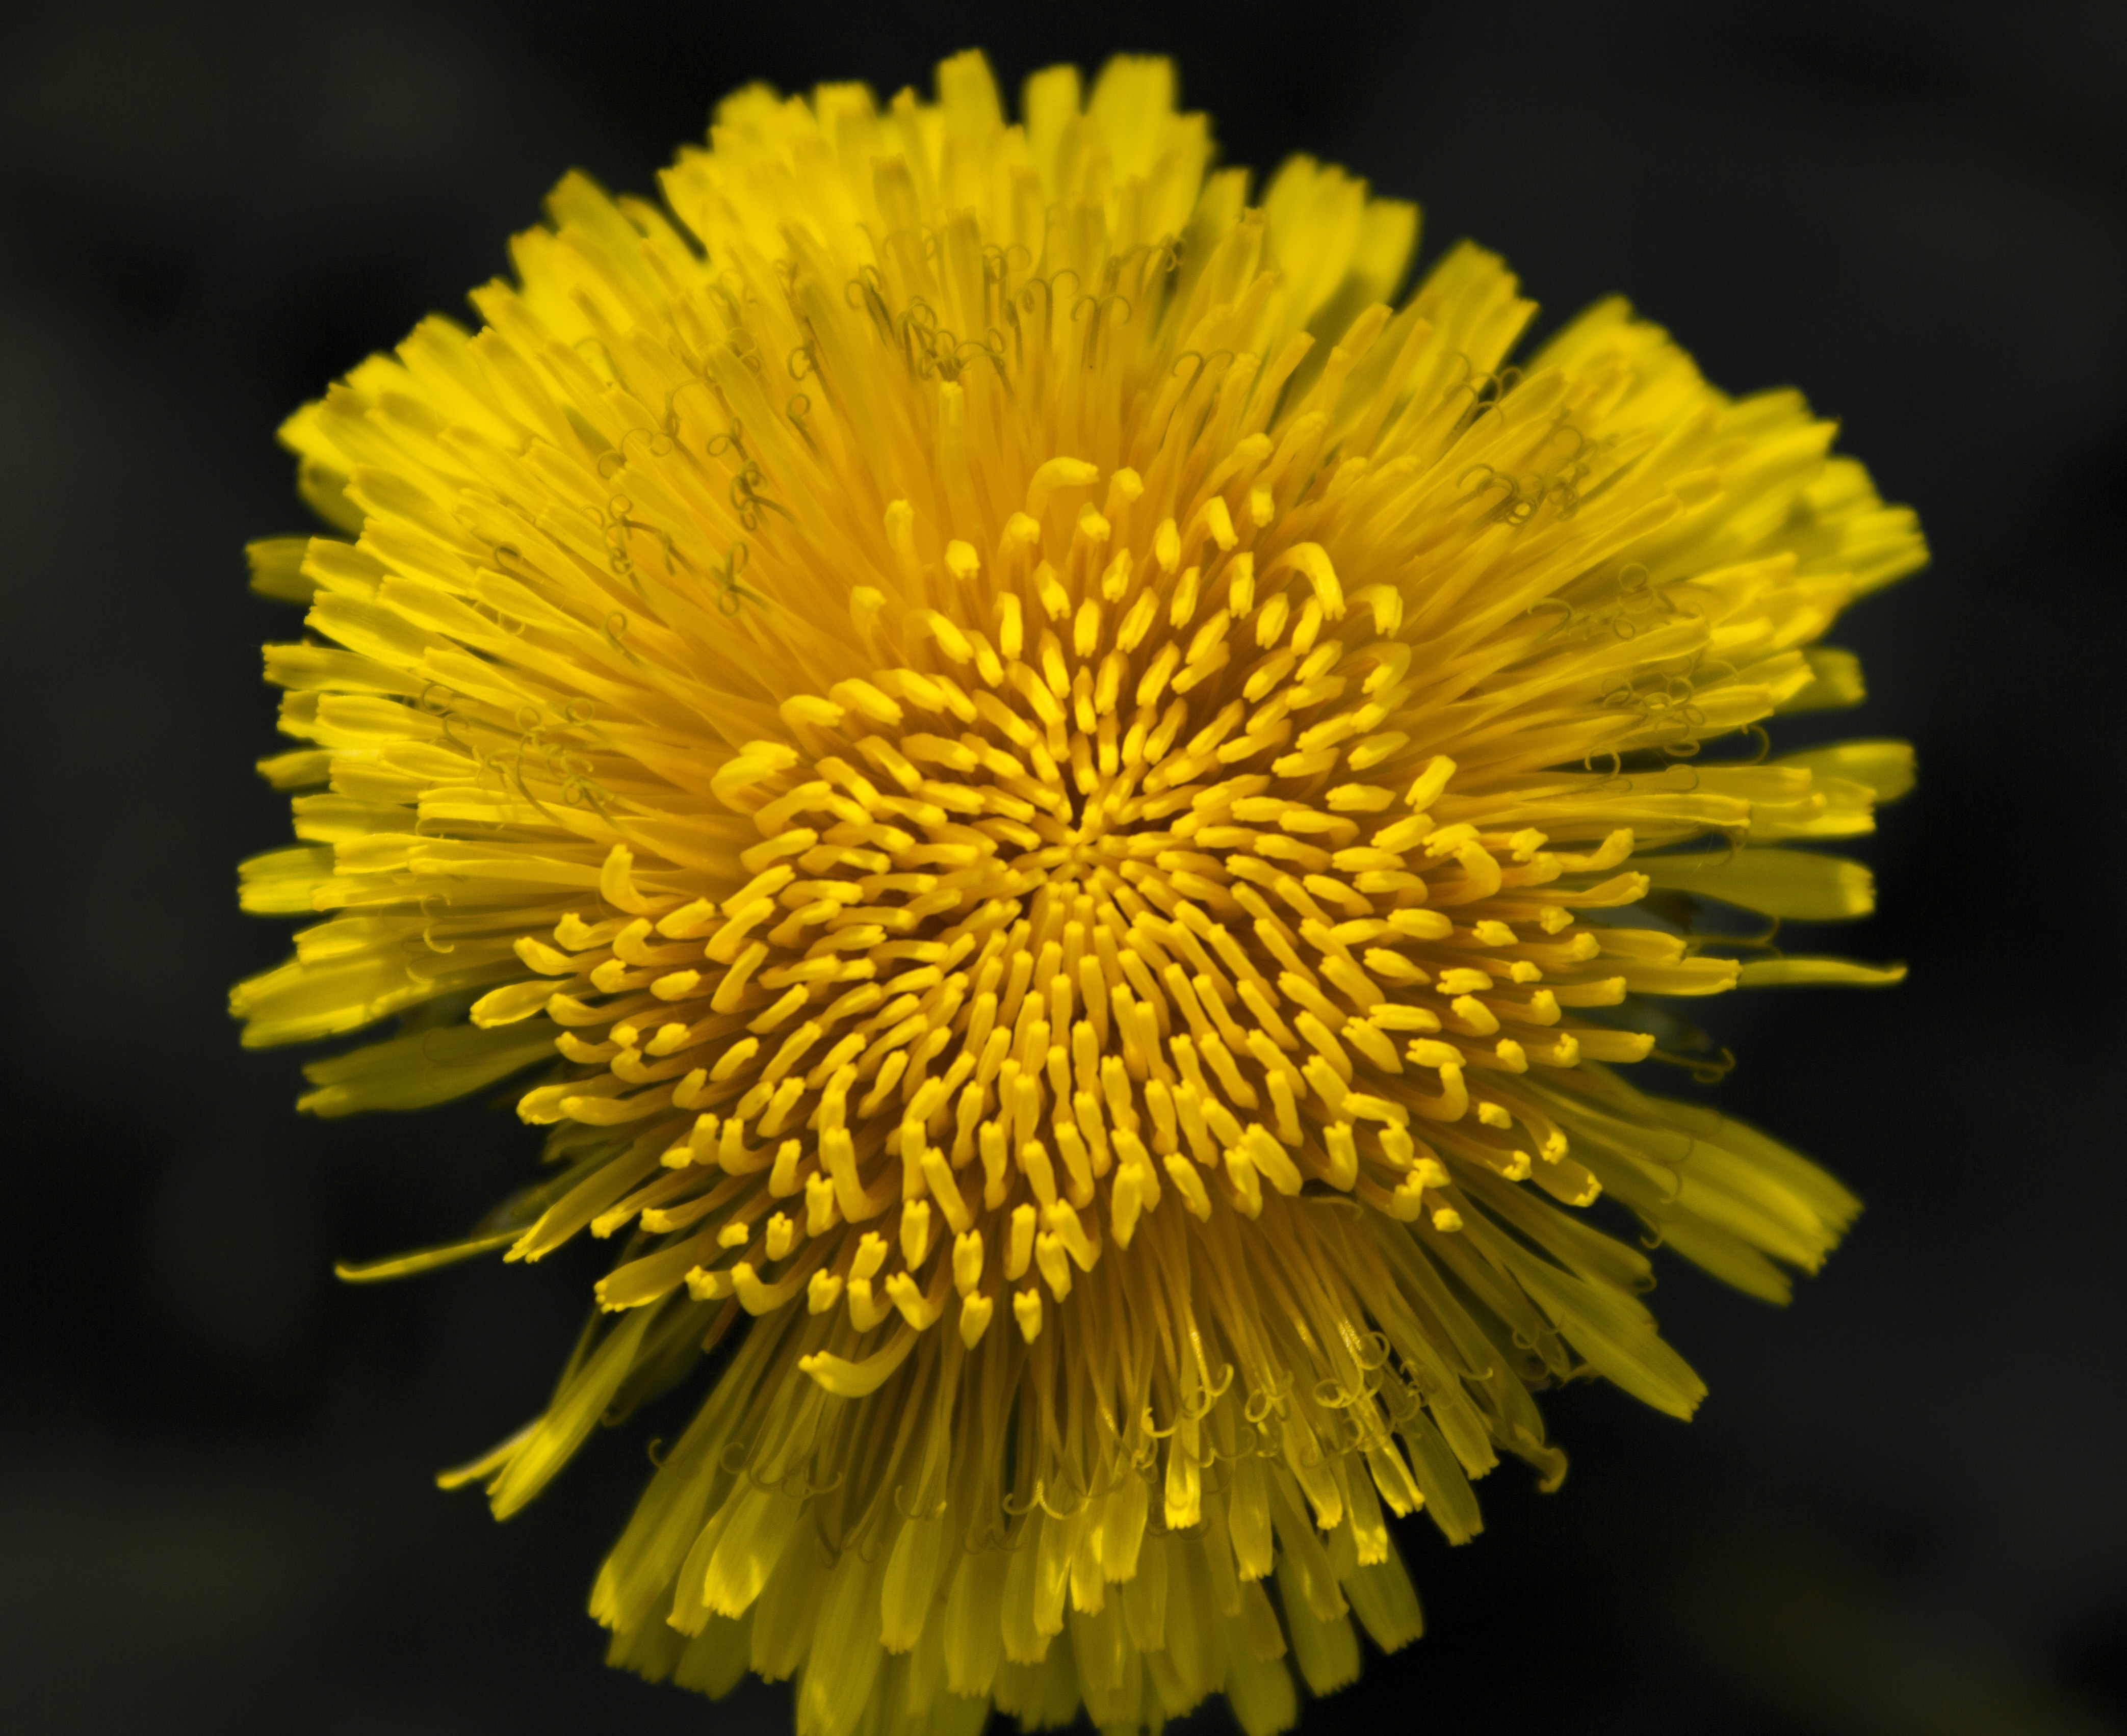
nature, plant, photography, dandelion, flower, petal, summer, botany, yellow, flora, wildflower, close up, macro photography, flowering plant, daisy family, plant stem, land plant, chrysanths